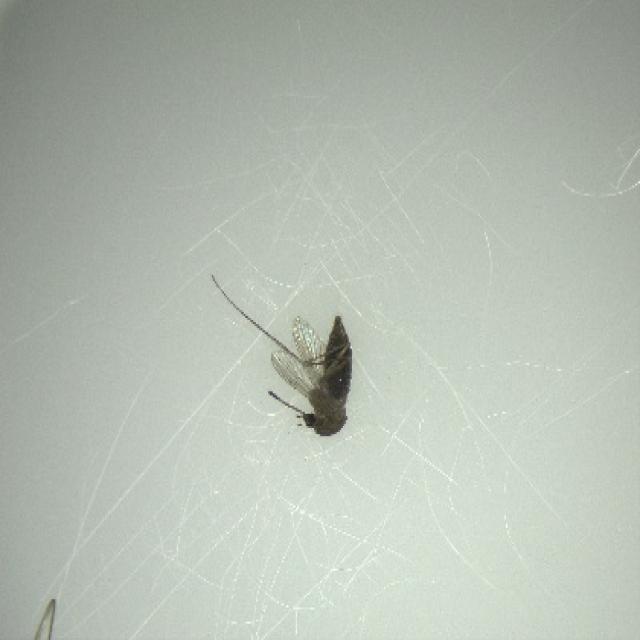
Species: culex_tritaeniorhynchus